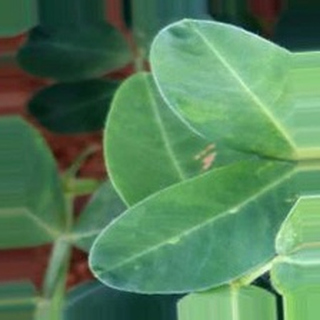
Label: healthy_groundnut